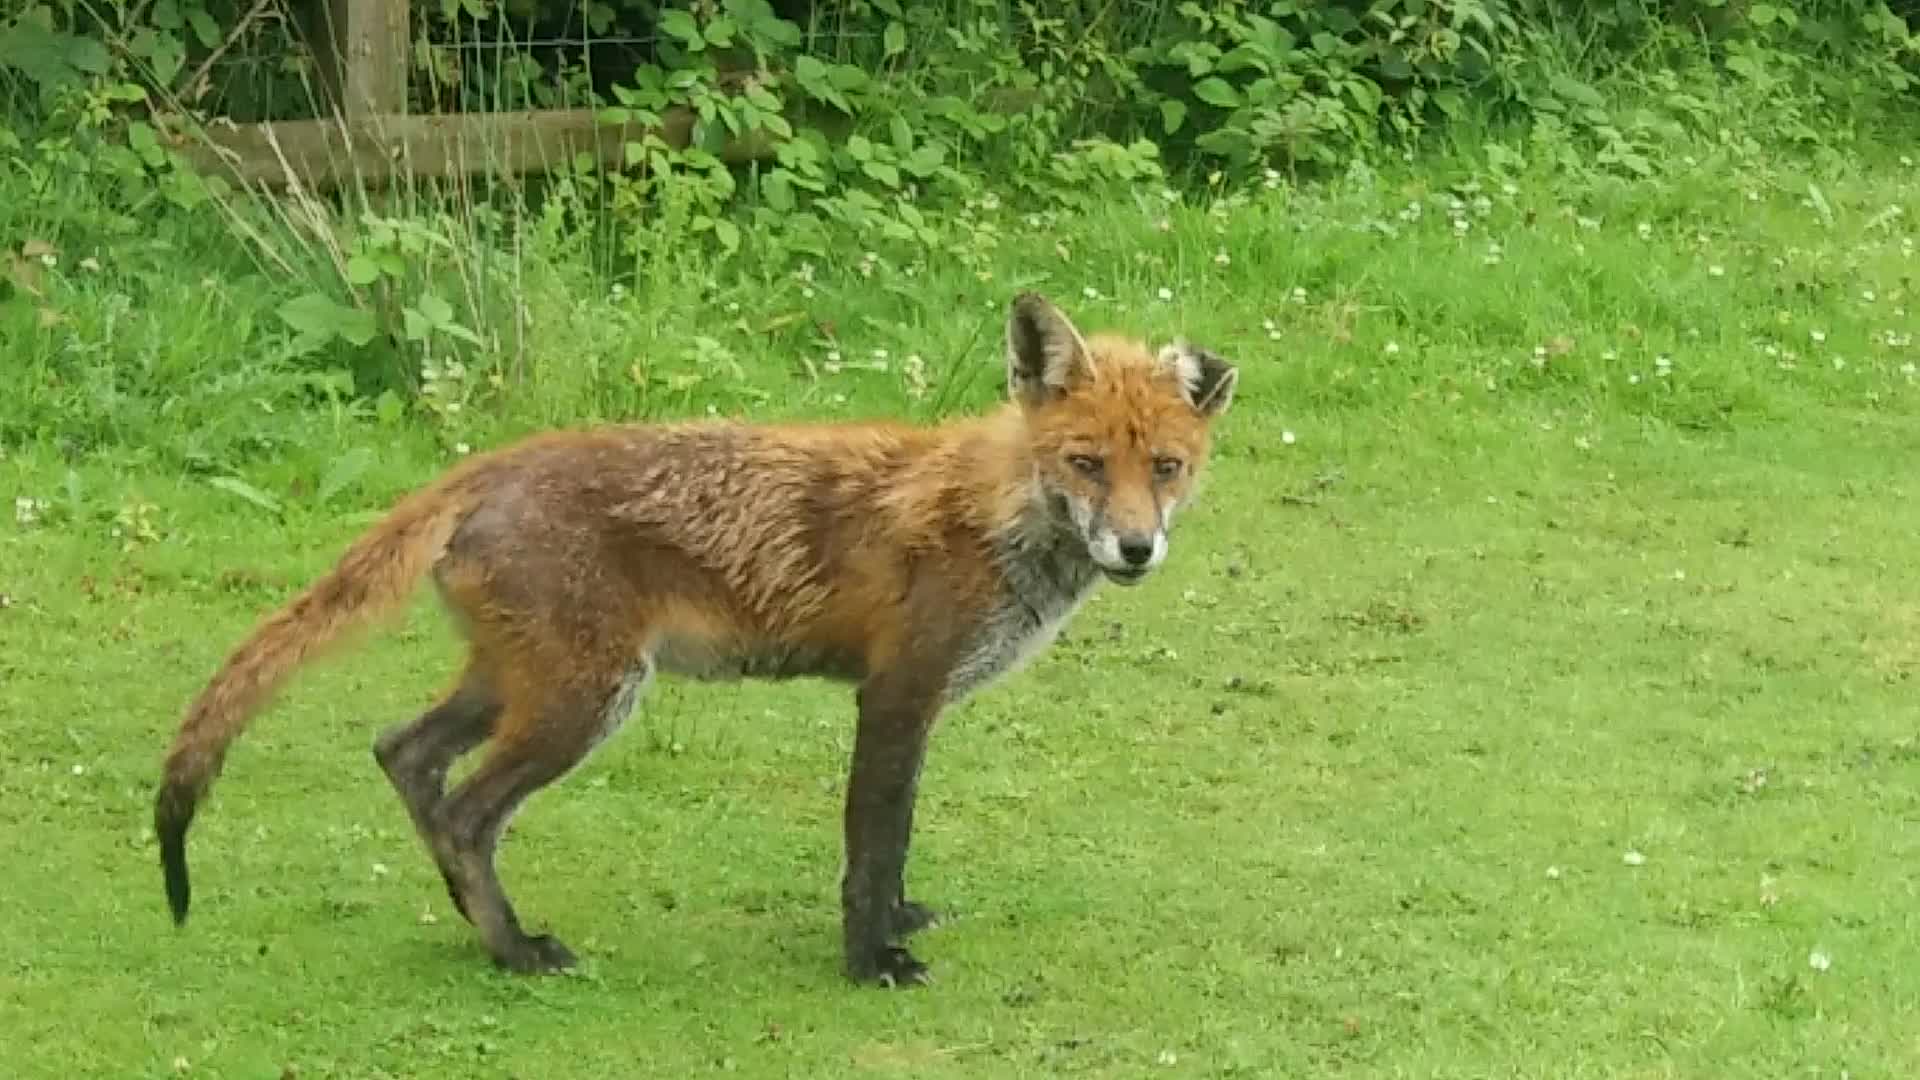
nature, old, wildlife, mammal, fox, fauna, red fox, cheshire, video, reserve, vertebrate, clip, warrington, moore, jackal, dog like mammal, red wolf, kit fox, dhole